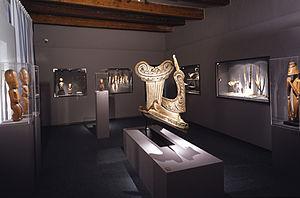
proue de pirogue
Le musée de la Castre est un musée de Cannes installé dans les vestiges du château médiéval des moines de Lérins au Suquet. Labellisé « Musée de France », il présente des collections appartenant à la ville de Cannes : arts primitifs d'Himalaya-Tibet, Arctique, Amérique pré-colombienne, Océanie, antiquités méditerranéennes, instruments de musique du monde d'Asie, Afrique, Océanie, Amérique, peinture de paysage du XIXᵉ siècle avec les petits maîtres de Provence.